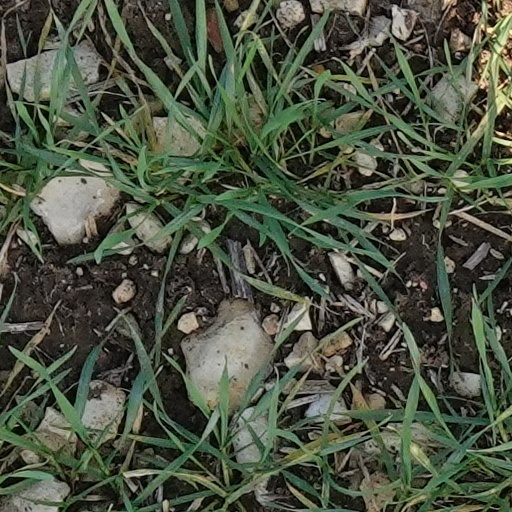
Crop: wheat